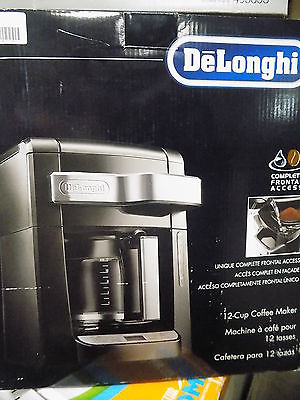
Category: coffee maker